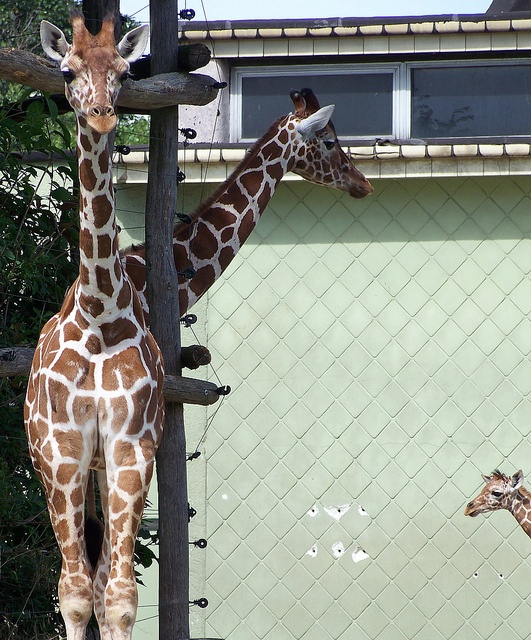
2 giraffes standing by a tall wooden pole
THESE VERY CUTE GIRAFFES ARE BESIDE THE FENCE
Three giraffes looking over, around and through a wired fence.
Two giraffes standing at each other in a holding cell.
Two giraffes that are standing near a tree.